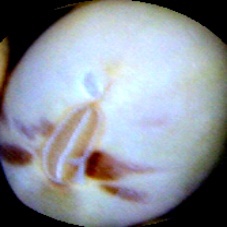
Label: Spotted